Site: brandenburg
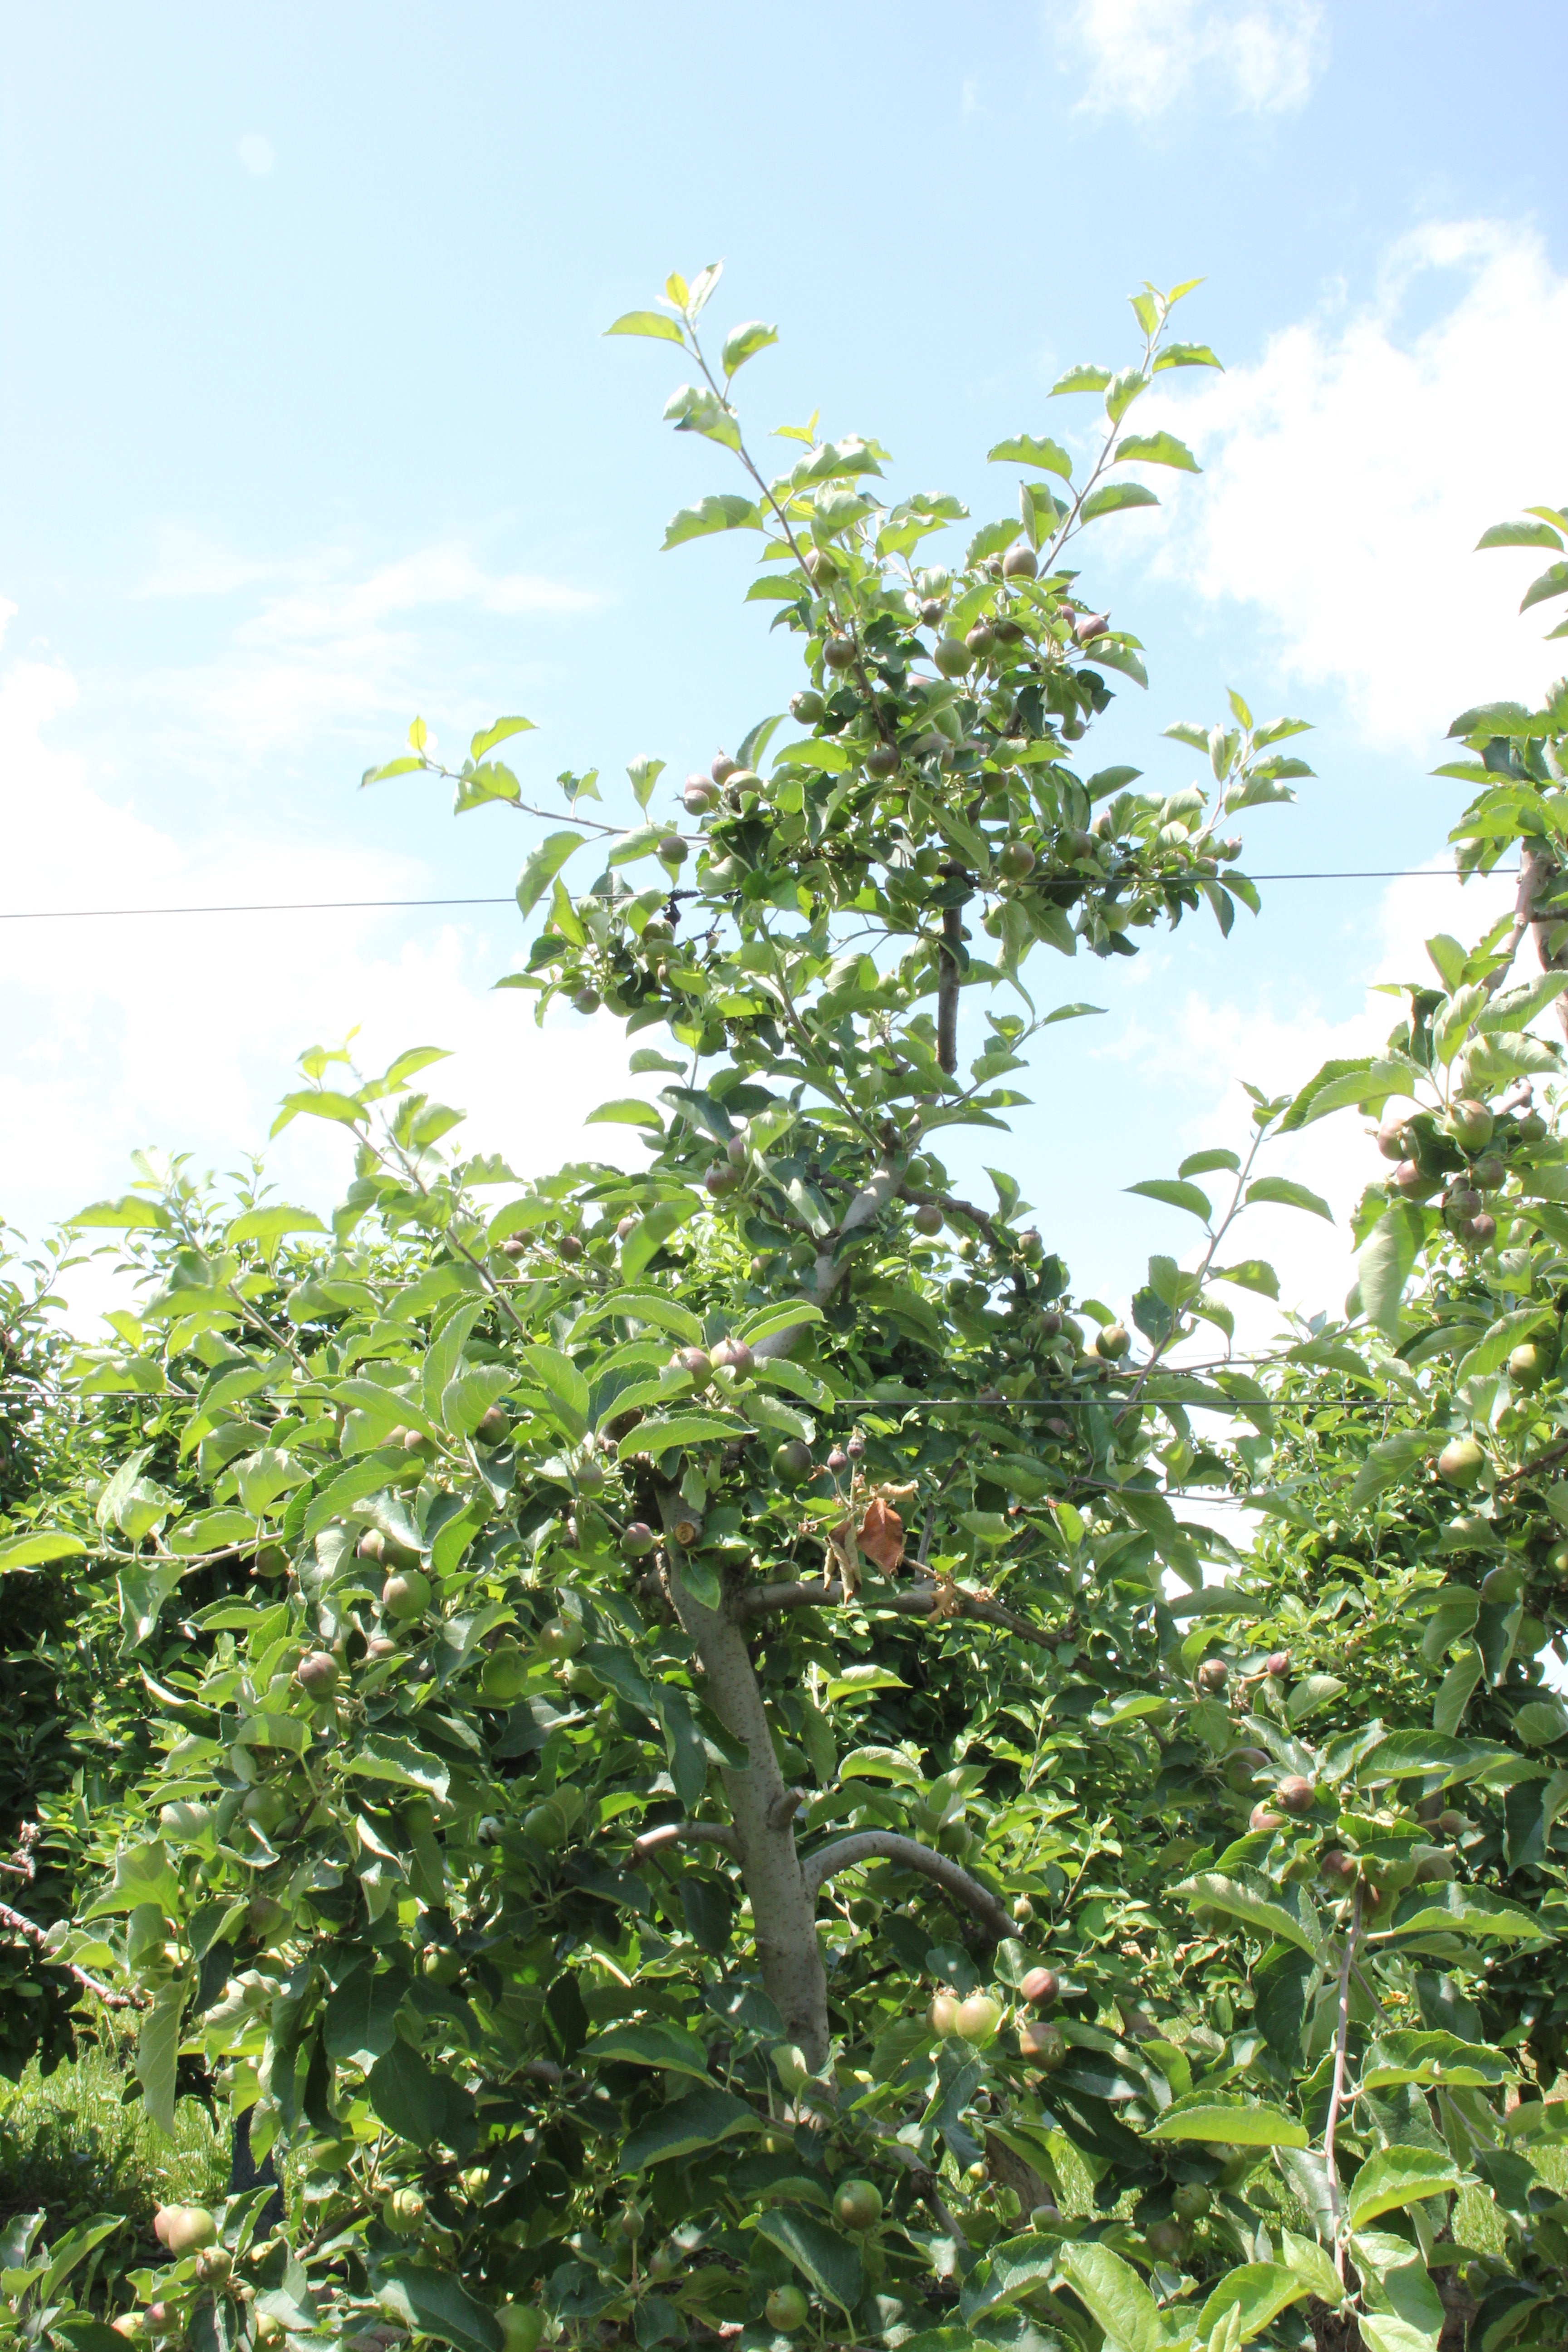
Growth stage (BBCH 73): Development of fruit